Holy Face of Jesus

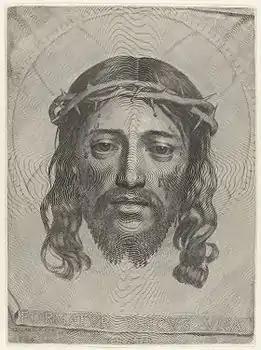
"Veronica's veil" by Claude Mellan

Belief in the existence of authentic images of Christ is connected with the old legend of Abgar of Edessa regarding the "Mandylion". It is also seen in some apocryphal writings including the Mors Pilati that describe a "veil of Veronica" imprinted with Christ's face. The oldest and best known of these images was called the ('true image'), which in the popular imagination developed a story of a person "Veronica". The story is not recorded in its present form until the Middle Ages.